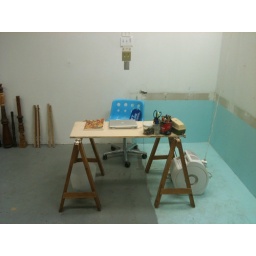
my new chair at my studio in the Hunter MFA building